Sauternes (wine)

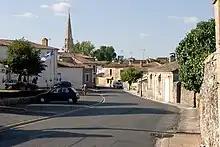
The village of Sauternes

Like most of the Bordeaux wine region, the Sauternes region has a maritime climate, which brings the viticultural hazards of autumn frost, hail and rains that can ruin an entire vintage. The Sauternes region is located southeast of the city of Bordeaux along the Garonne river and its tributary, the Ciron. The source of the Ciron is a spring which has cooler waters than the Garonne. In the autumn, when the climate is warm and dry, the different temperatures from the two rivers meet to produce mist that descends upon the vineyards from evening to late morning. This condition promotes the development of the "Botrytis cinerea" fungus. By midday, the warm sun will help dissipate the mist and dry the grapes to keep them from developing less favorable rot.